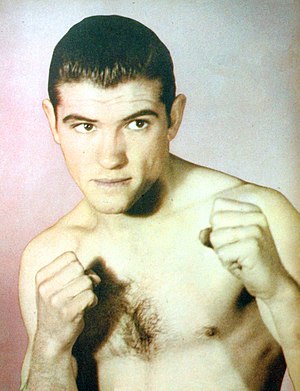
Pascual Pérez
Pascual Pérez
Pascual Nicolás Pérez var en argentinsk bokser. Pascual Pérez var den første argentinske verdensmester i boksning.